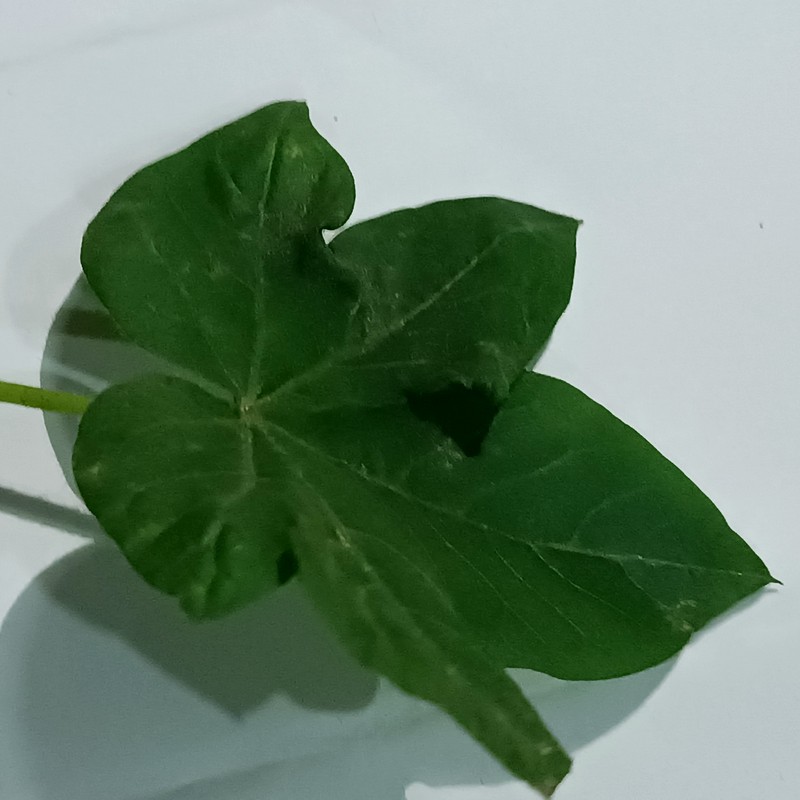
Label: Curl Virus